Blanche Lazzell

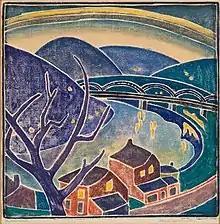
"The Monongahela" (1926) is a color woodblock print utilizing the white-line technique and depicting the Monongahela River in Morgantown

Although the bohemian atmosphere of Provincetown contrasted with Lazzell's church-going conservative demeanor, she wove herself into a tight circle of friends, including Ada Gilmore, Agnes Weinrich, and Otto Karl Knaths. She became close to Simeon C. Smith, a former WVU English professor who had retired to Provincetown. She spent Thanksgiving with his family in 1918 and while the couple became romantically entangled, they never married.